The New York Review of Science Fiction

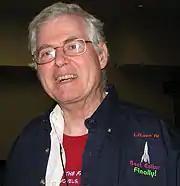
Hartwell in 2007

The New York Review of Science Fiction (colloquially known as NYRSF, pronounced NUR-siff) is a monthly literary magazine of science fiction that was established in 1988. It includes works of science fiction criticism, essays, and in-depth critical reviews of new works of fiction and scholarship. For the first 24 years, it was published by David G. Hartwell's Dragon Press, but with the start of volume 25, it has shifted to publisher Kevin J. Maroney's Burrowing Wombat Press.